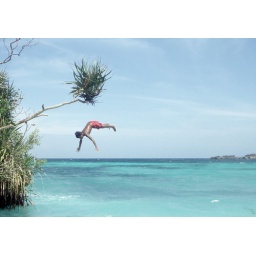
a kid jumping off a tree in boracay, philippines